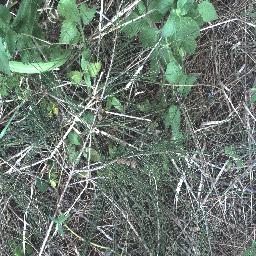
Label: siam_weed